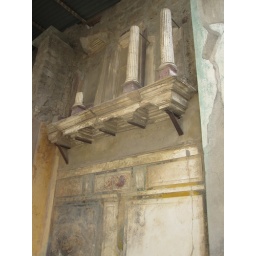
a cute little shelf with baby columns in the entrance way.